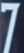
Number: 7